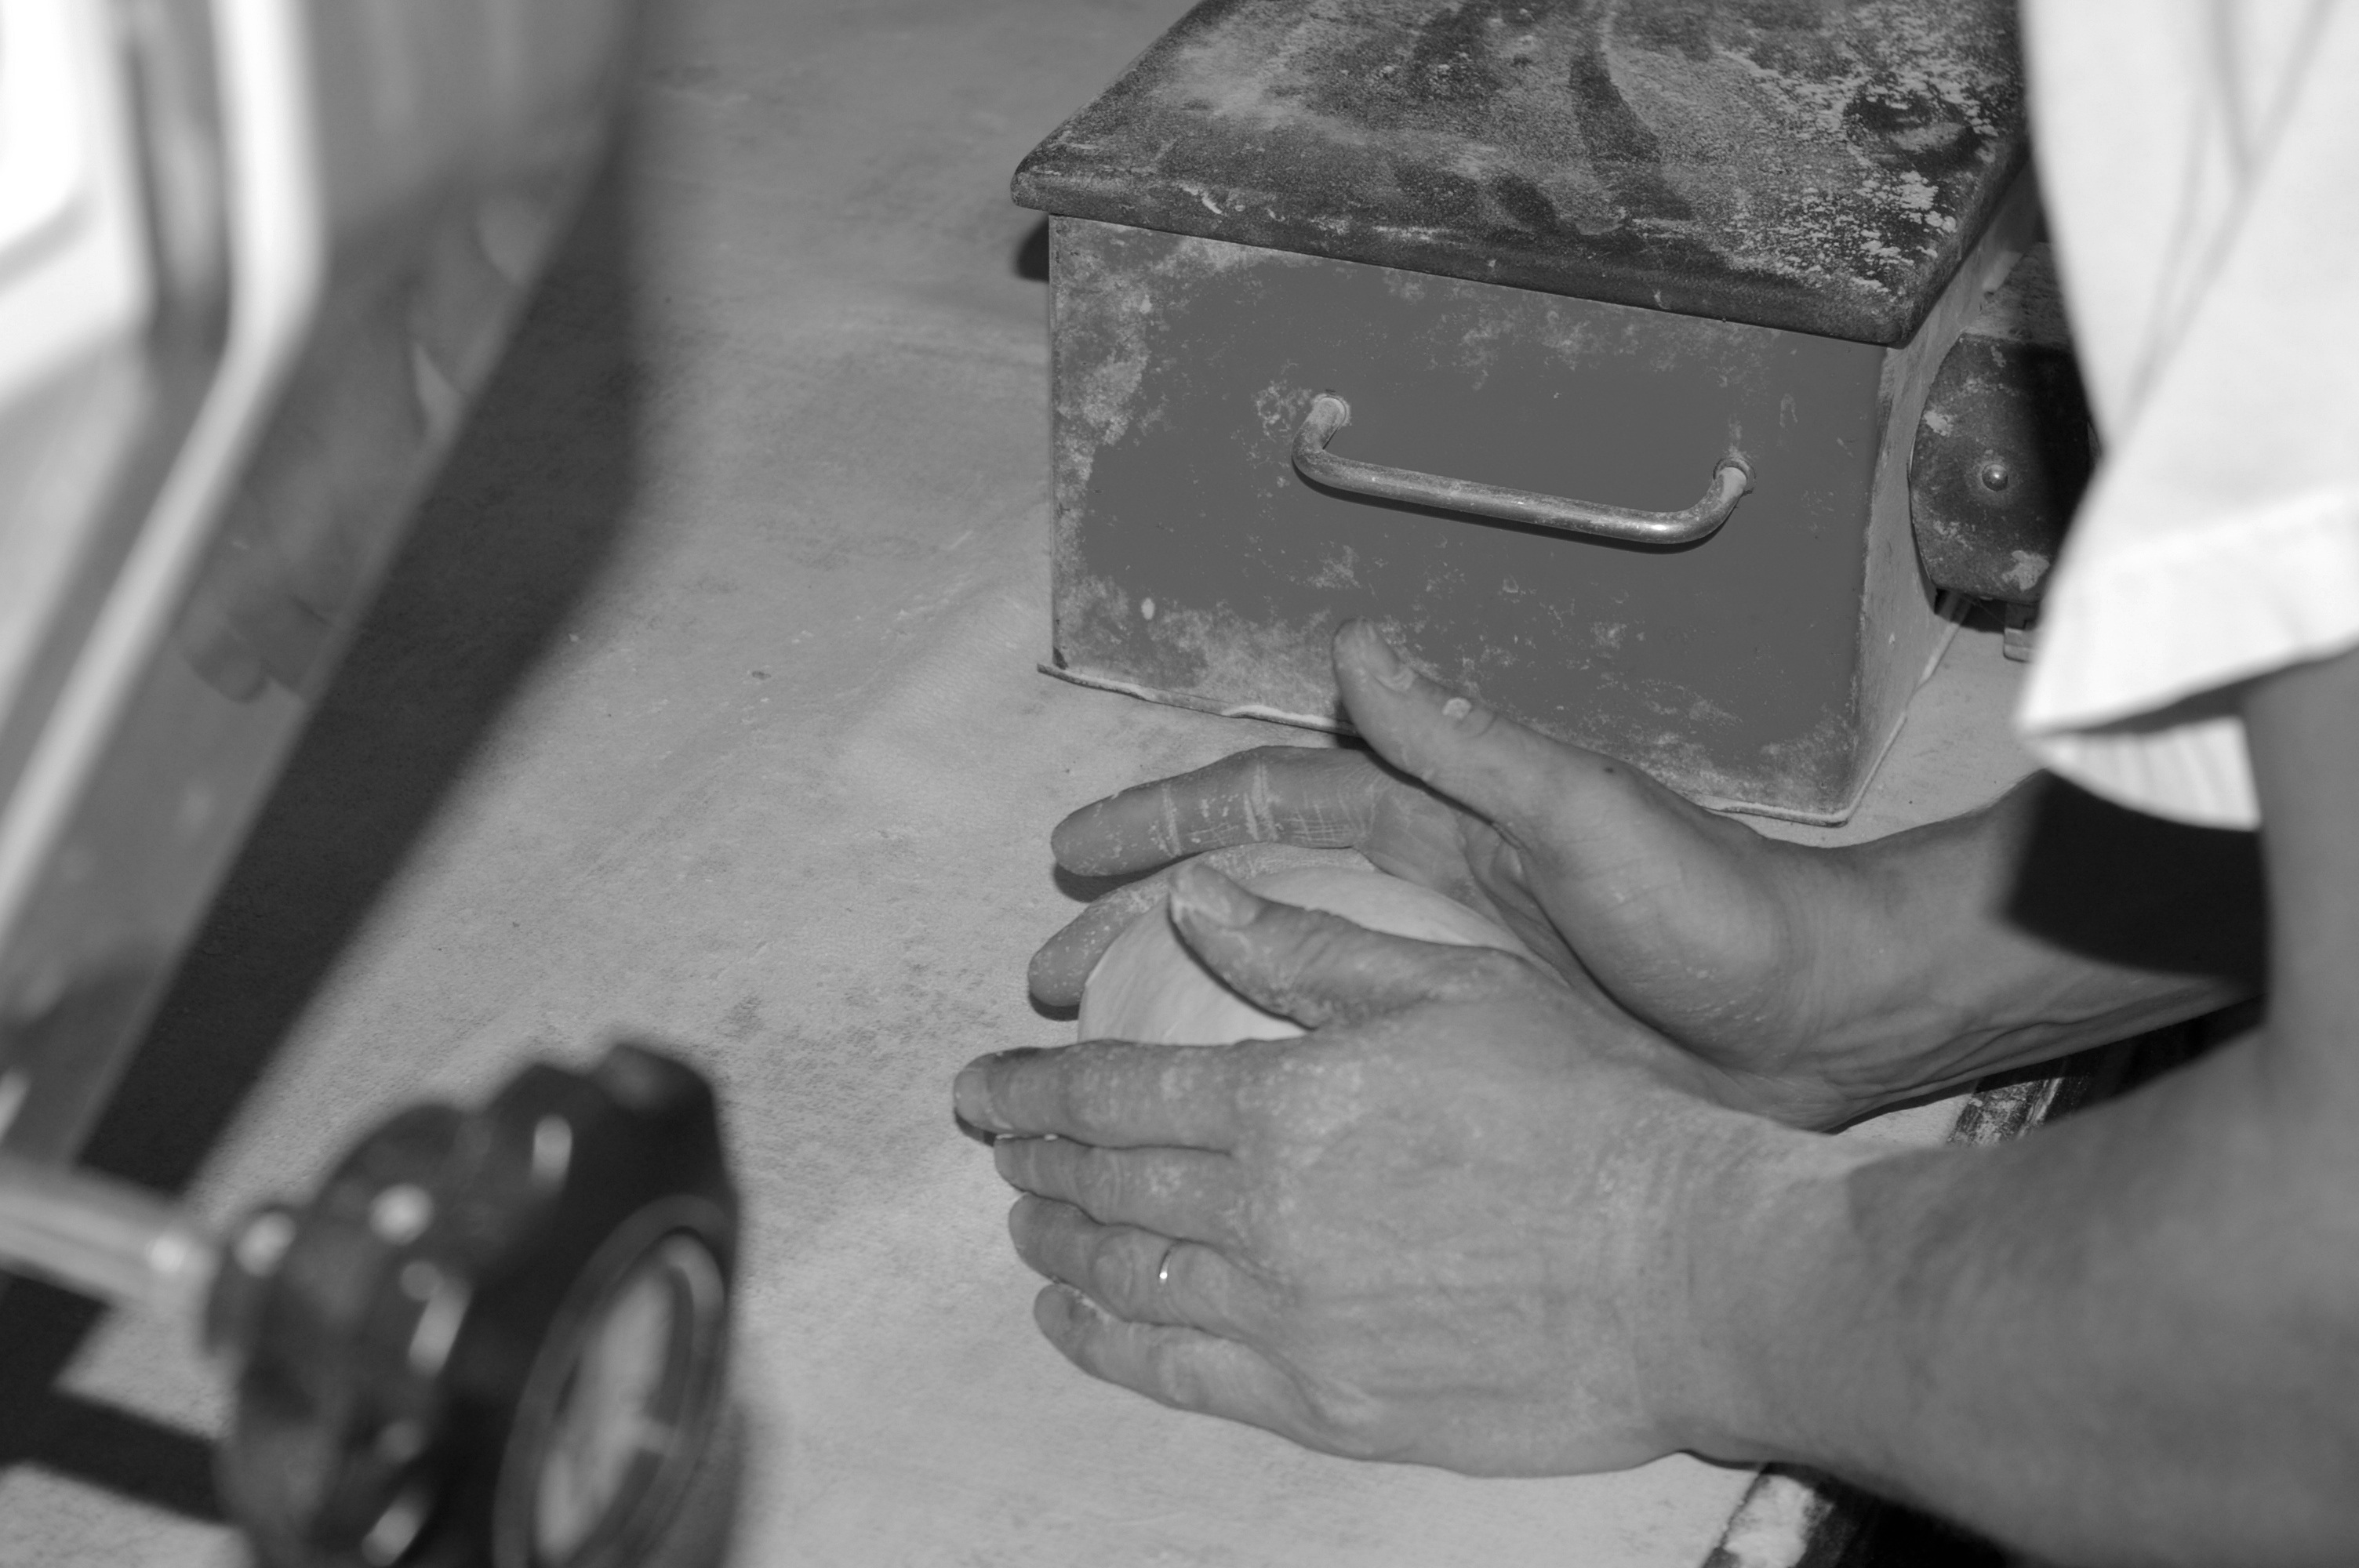
hand, black and white, white, photography, wheel, finger, black, monochrome, arm, bread, bakery, tire, artisan, monochrome photography, automotive tire